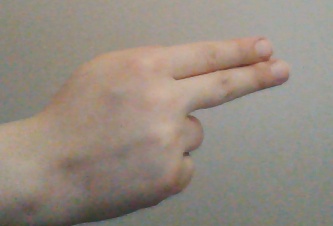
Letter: ain